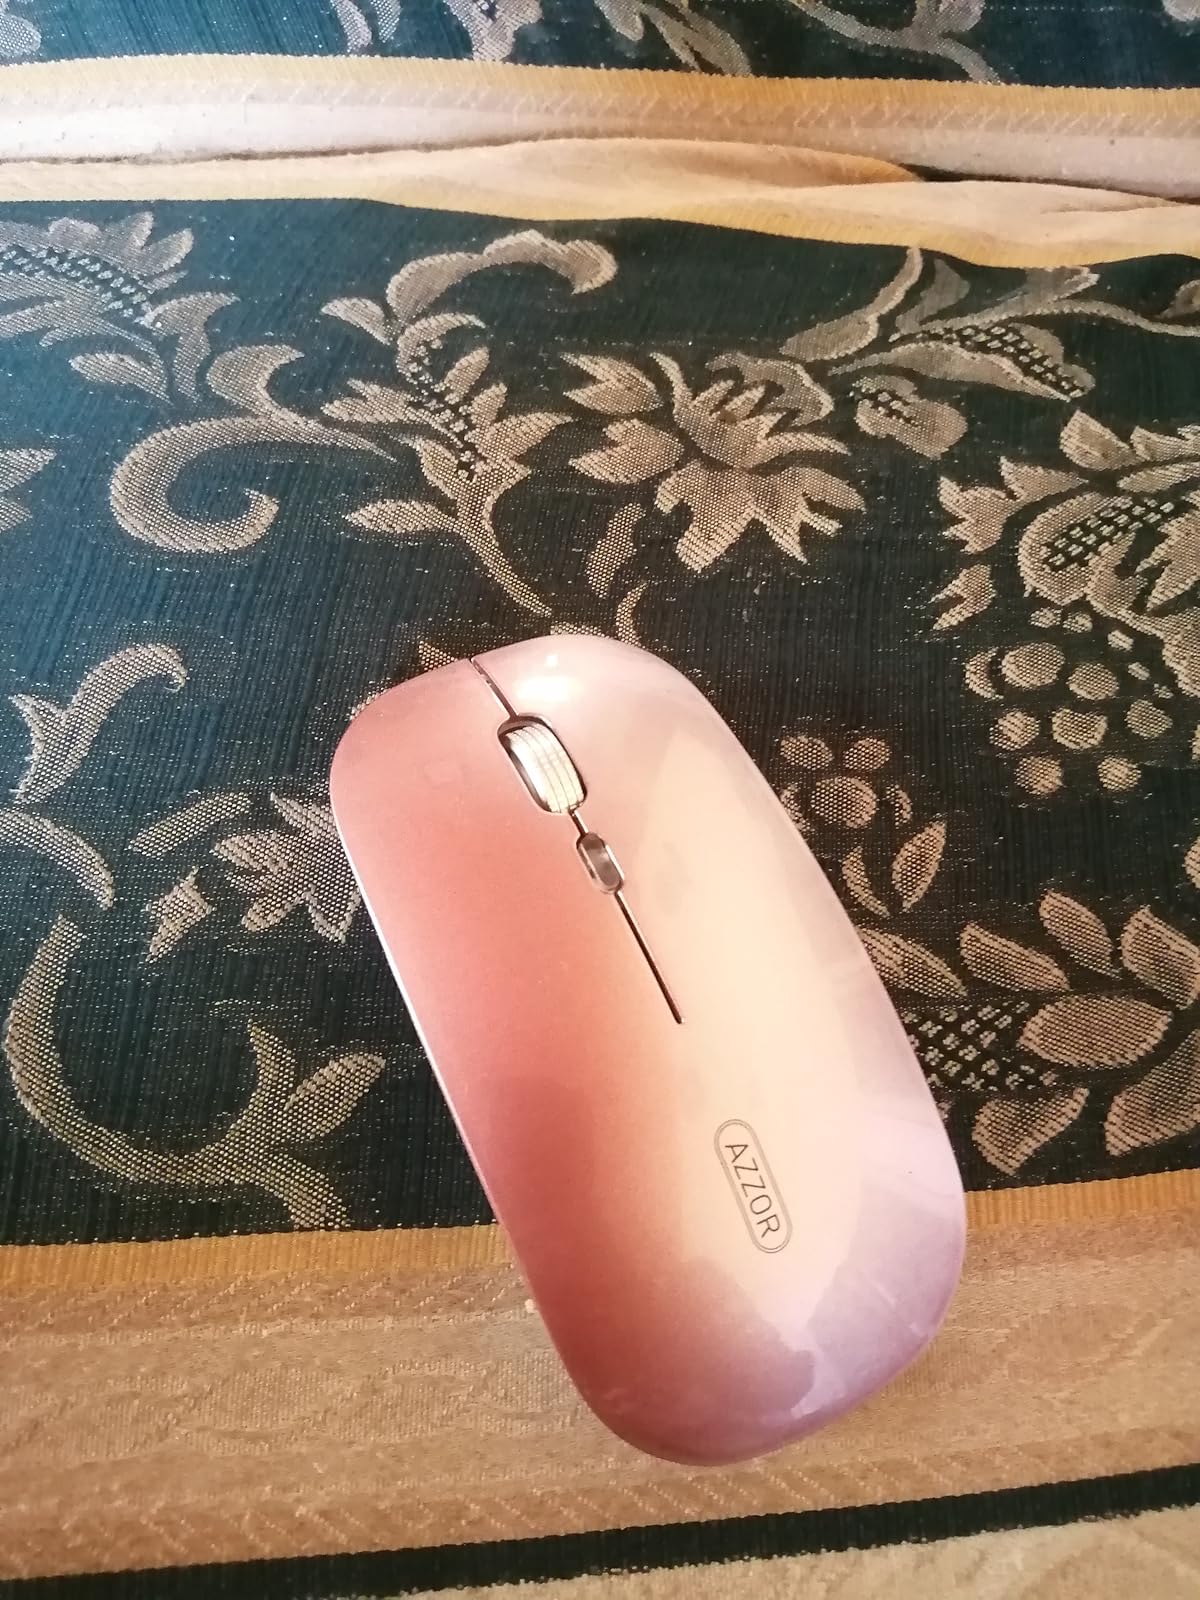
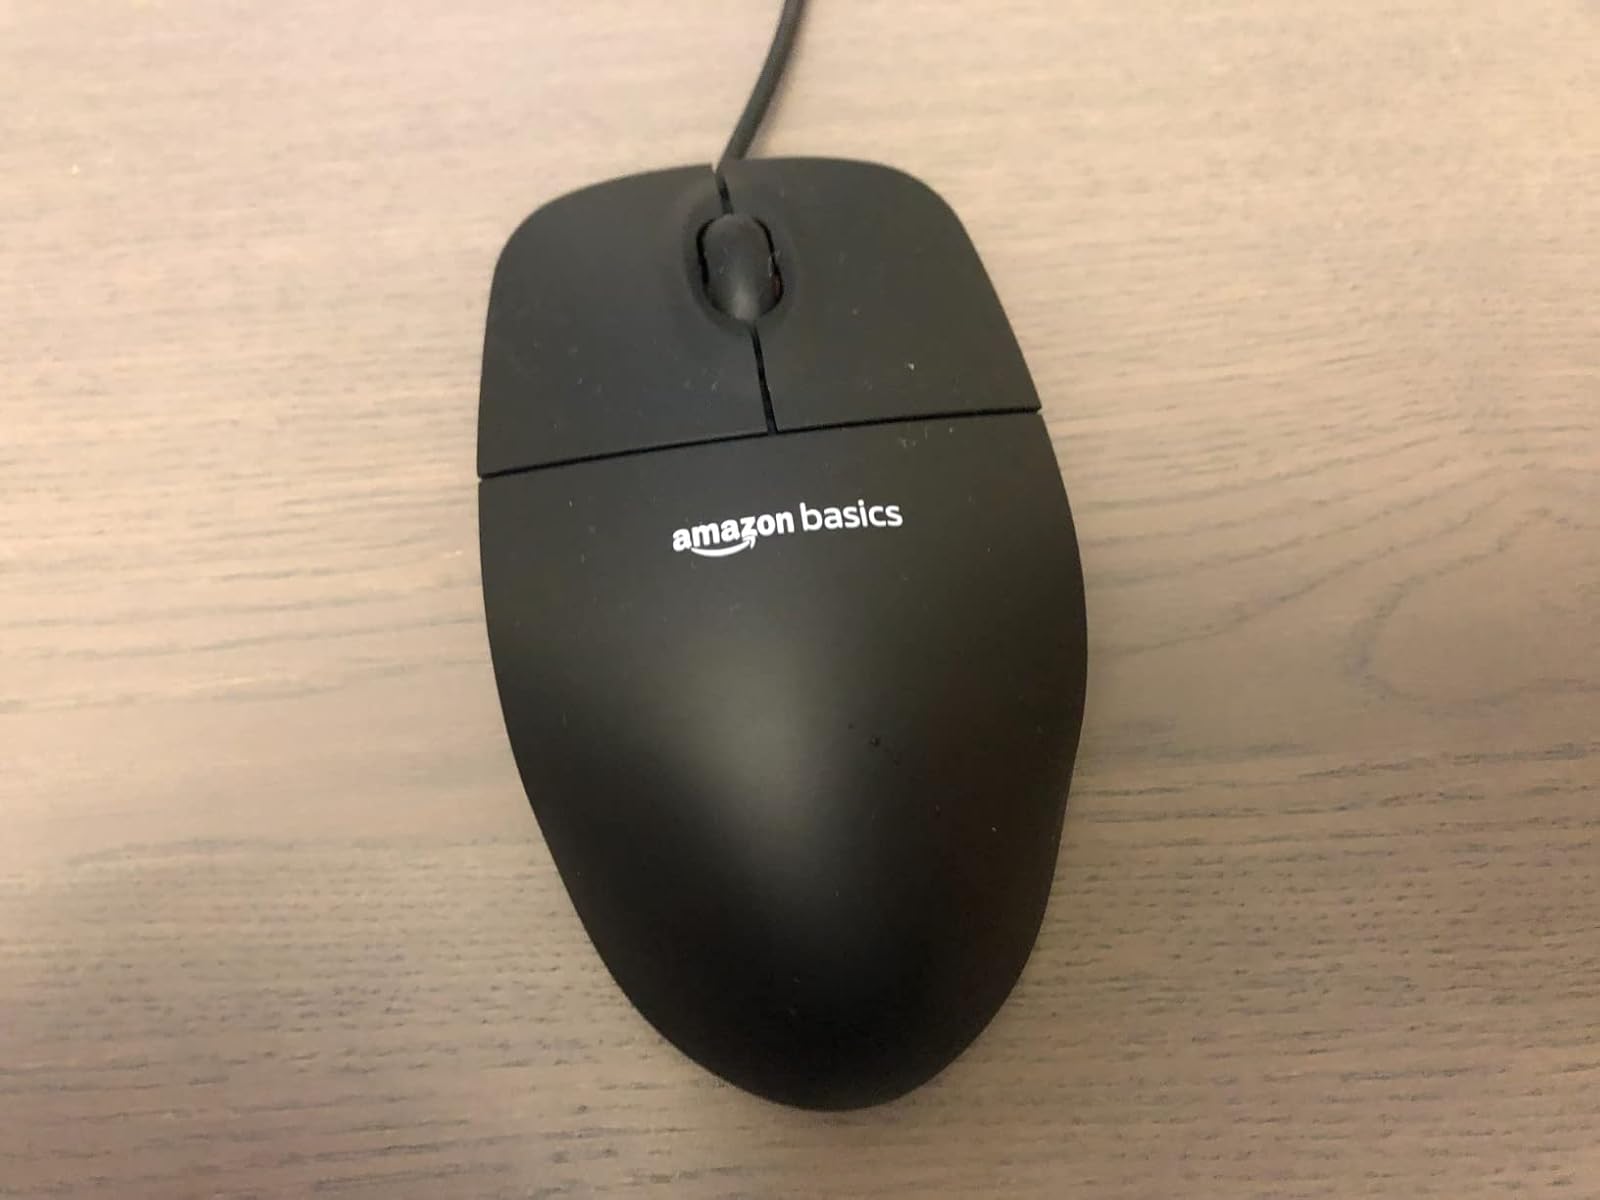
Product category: mouse
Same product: no